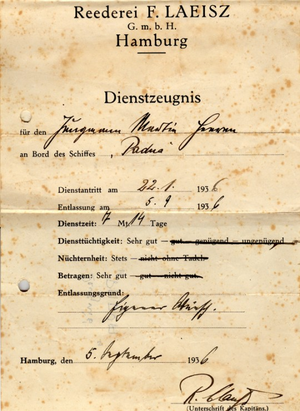
Brevet de Sailor Martin Heeren du quatre-mâts barque allemand Padua, le capitaine Robert Clauss, document daté Décembre 1936